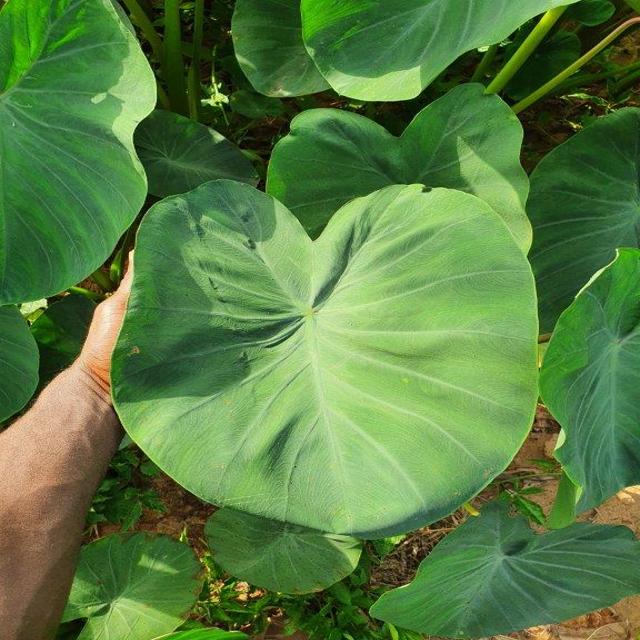
Label: Healthy